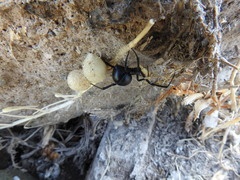
Species: Lactrodectus_hesperus